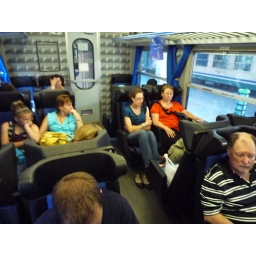
our family takes over a train car